Žasliai

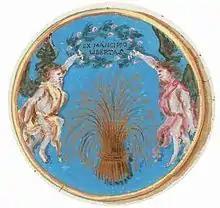
Old coat of arms of Žasliai, 1792

Žasliai was first mentioned on 28 February 1457. During the reign of the Grand Duke of Lithuania Vytautas, Žasliai belonged to Lithuanian nobleman Jaunius Valimantaitis from Valimantas family and later to noblemen from Goštautas family. In 1522 Žasliai was a town. In 16th century Žasliai was the property of the Grand Duke of Lithuania Sigismund II Augustus who later donated it to his wife Barbara Radziwiłł. In the map "Magni Ducatus Lituaniae caeterarumque regionum illi adiacentium exacta descriptio" issued in 1613 by Mikołaj Krzysztof "the Orphan" Radziwiłł, Žasliai was marked as a rural town. In 1777 operating parish school was mentioned. On 12 January 1792, Žasliai got Magdeburgian rights and the coat of arms with the inscription "EX MANCIPIO LIBERTAS" ("Freedom comes from property").